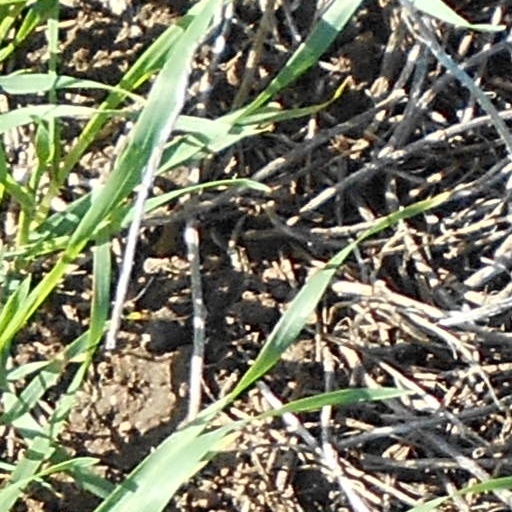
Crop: wheat